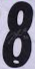
Number: 8